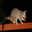
Label: possum